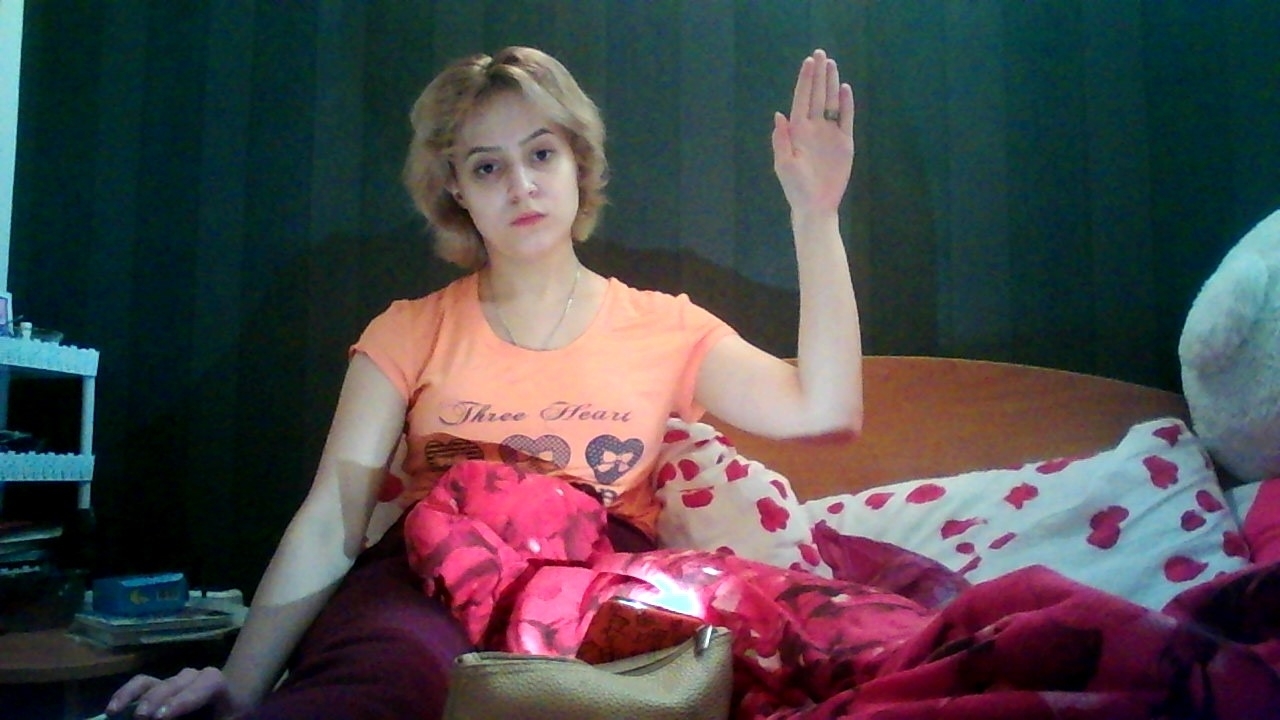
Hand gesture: stop